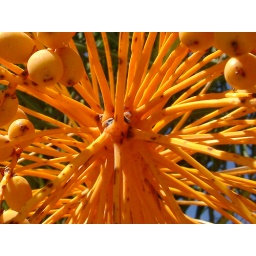
Bright orange fruit on a palm tree in Greece.